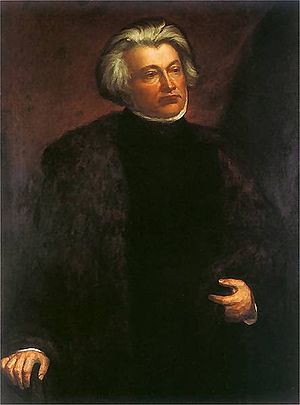
Adam Mickiewicz
Mickiewicz malet af Henryk Rodakowski, 1856
Adam Bernard Mickiewicz anses som en af Polens vigtigste romantiske forfattere sammen med Juliusz Słowacki og Zygmunt Krasiński og den største slaviske digter på højde med Aleksandr Pusjkin.